Alicemarie Huber Stotler

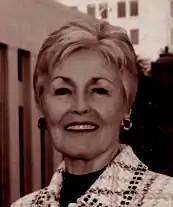

Alicemarie Huber Stotler (May 29, 1942 – June 9, 2014) was a United States district judge of the United States District Court for the Central District of California.